Zapis

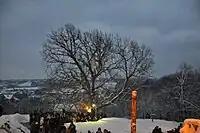
A religious ceremony in Kragujevac

The "zapis" plays an important role in rites connected with the festival known as "krstonoše", meaning "crossbearers", which is publicly celebrated within the village to supplicate God for protection against destructive weather conditions, as well as to ensure a good harvest. Not all villages celebrate "krstonoše" on the same day, but it usually falls between Easter and the eve of St. Peter's Fast. Some villages have abandoned this festival. "Krstonoše" commences with villagers gathering at the church and forming a procession headed by a cross, an icon, and church banners. The procession walks a closed line around the settlement, encircling as much of the village's territory as possible, and then returns to the church. The girls and boys in the procession sing: